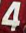
Number: 4